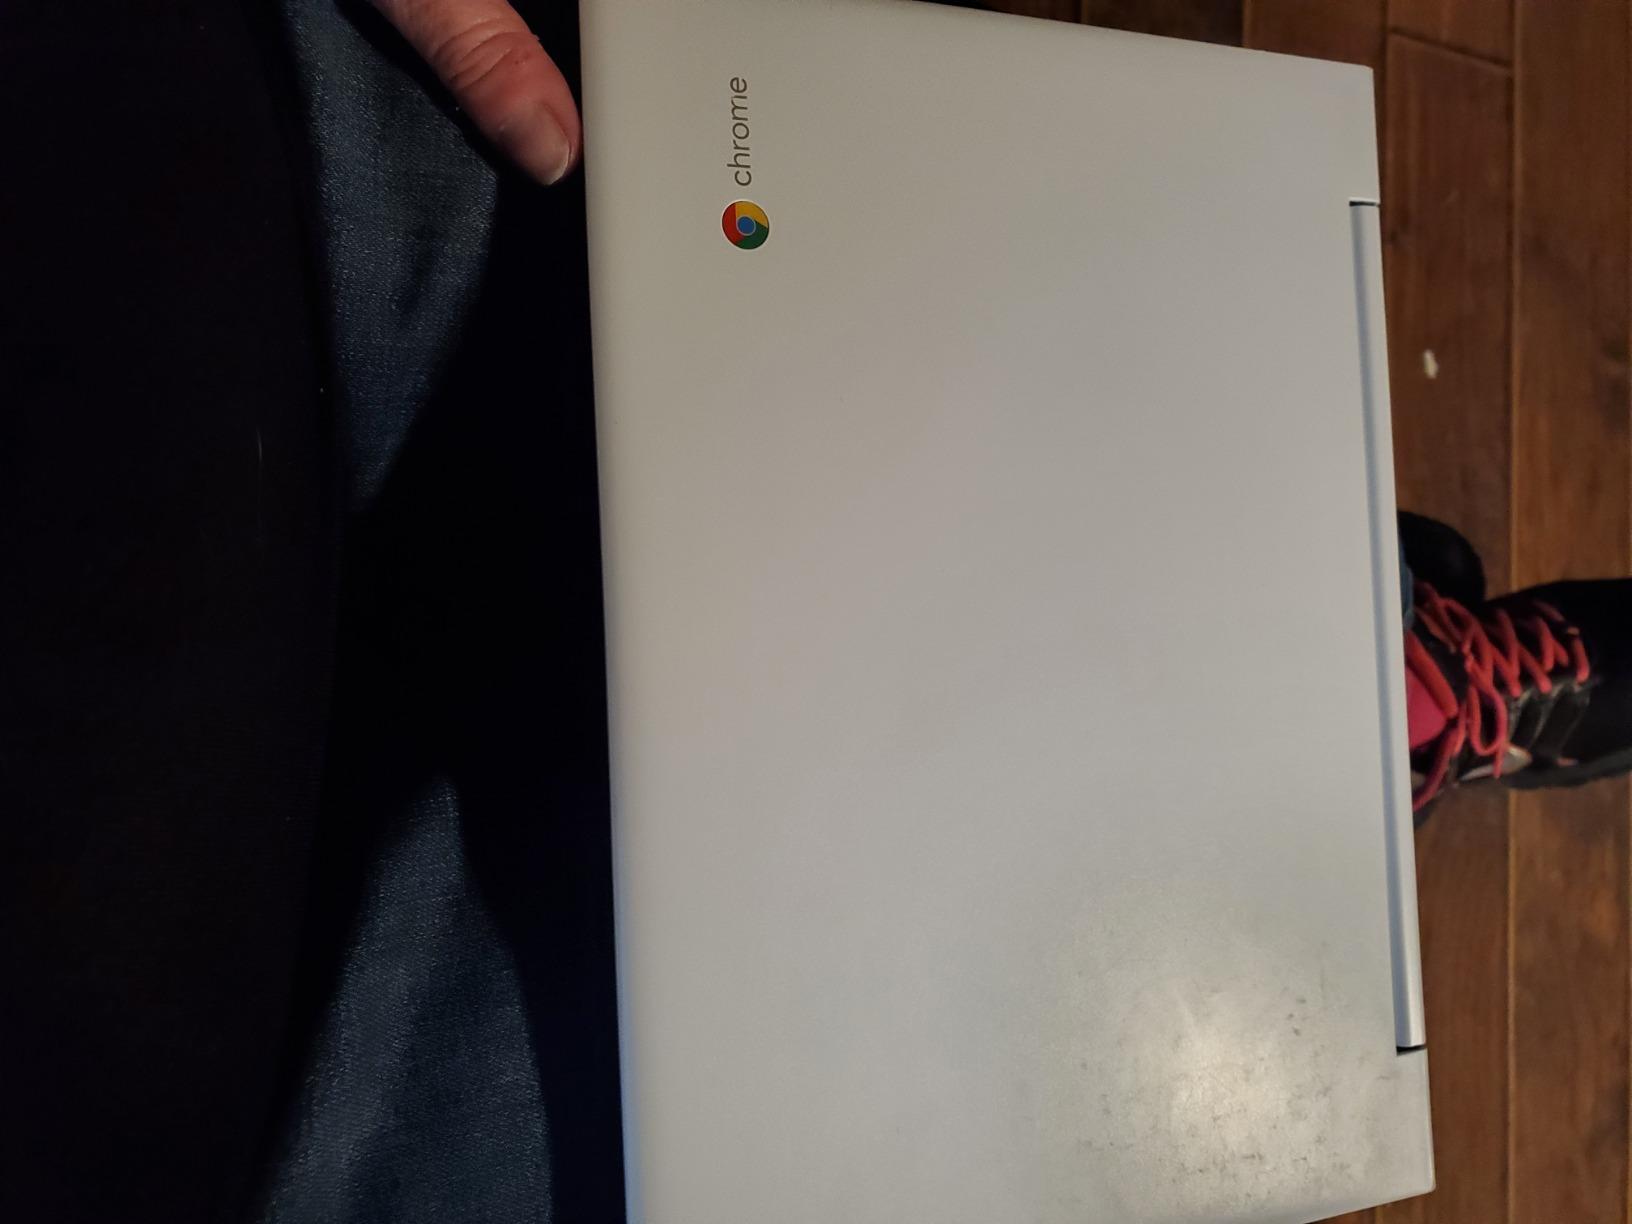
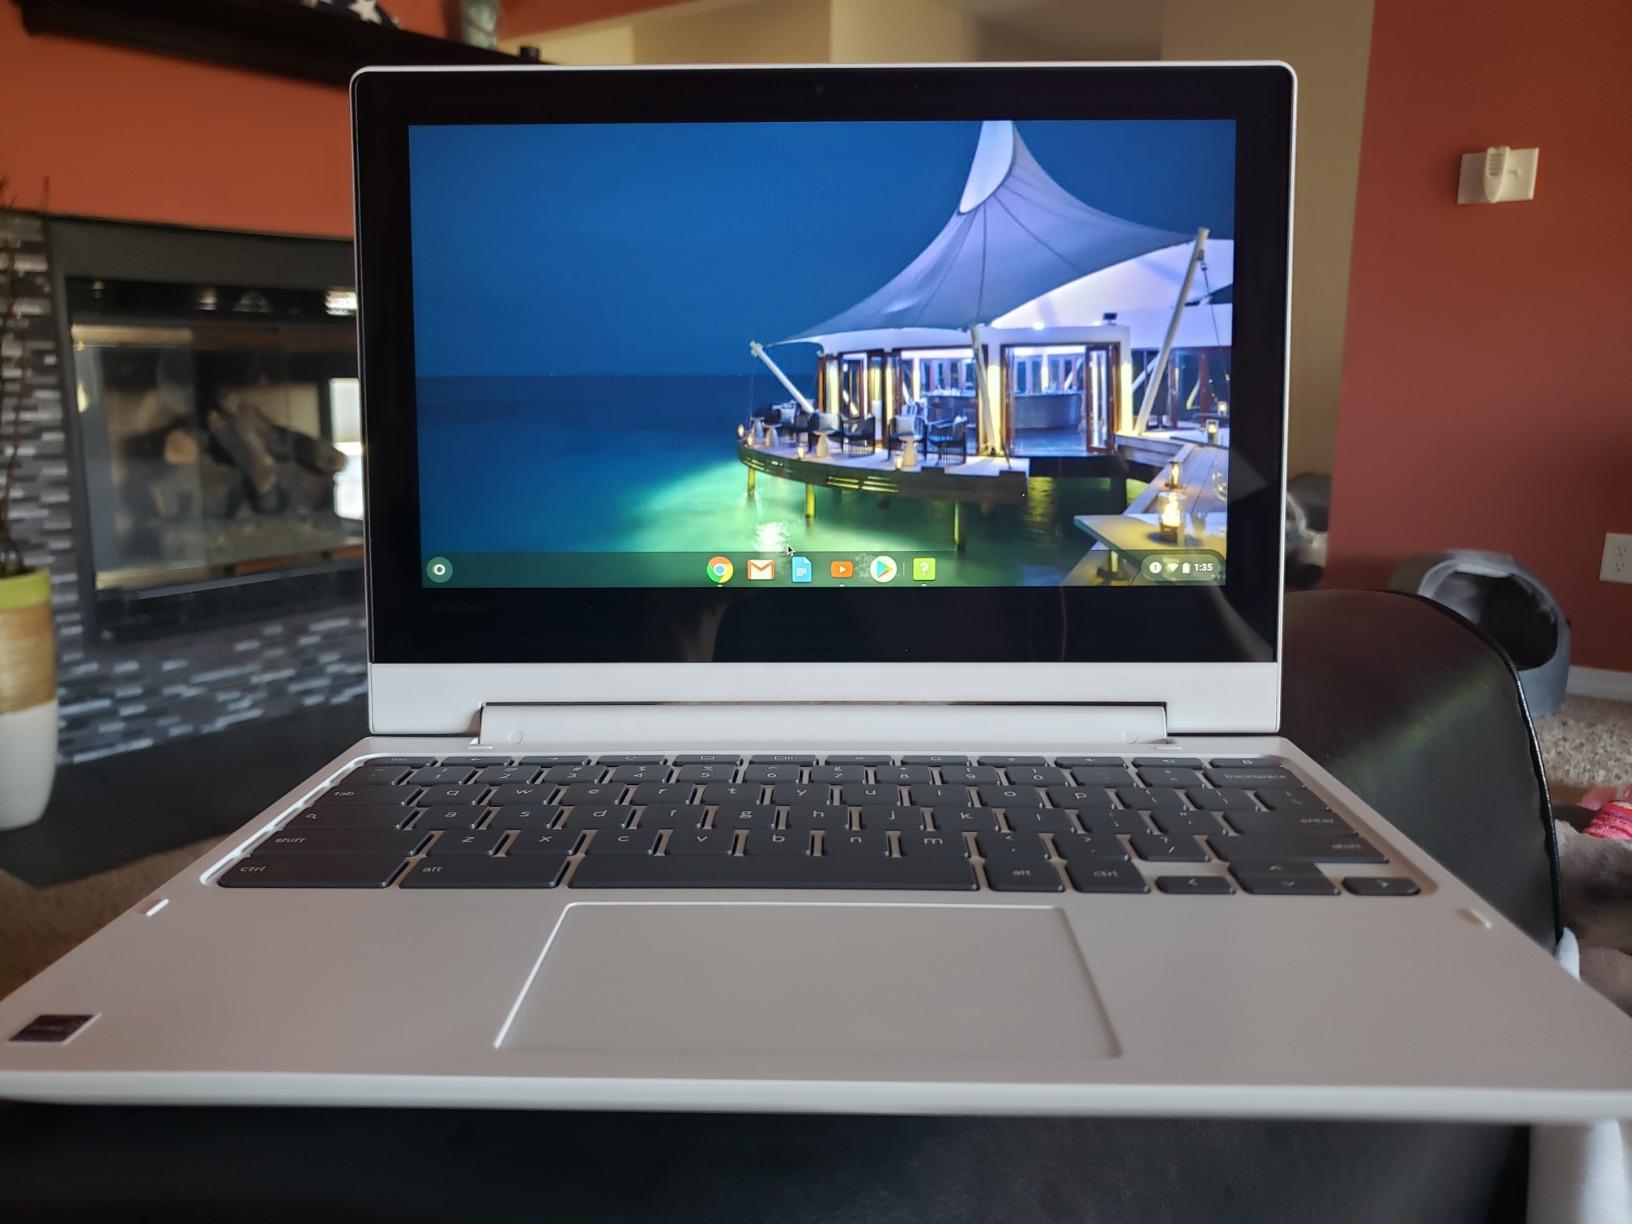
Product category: laptop
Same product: yes